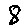
Label: 8